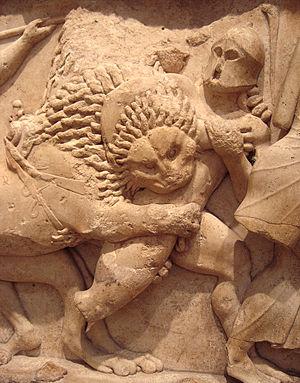
Le Musée archéologique de Delphes est un des principaux musées de Grèce, et un des plus visités. Il dépend du ministère grec de la culture. Fondé en 1903, réaménagé à plusieurs reprises, il abrite les découvertes faites sur le sanctuaire panhellénique de Delphes datant de la Préhistoire à l'antiquité tardive.